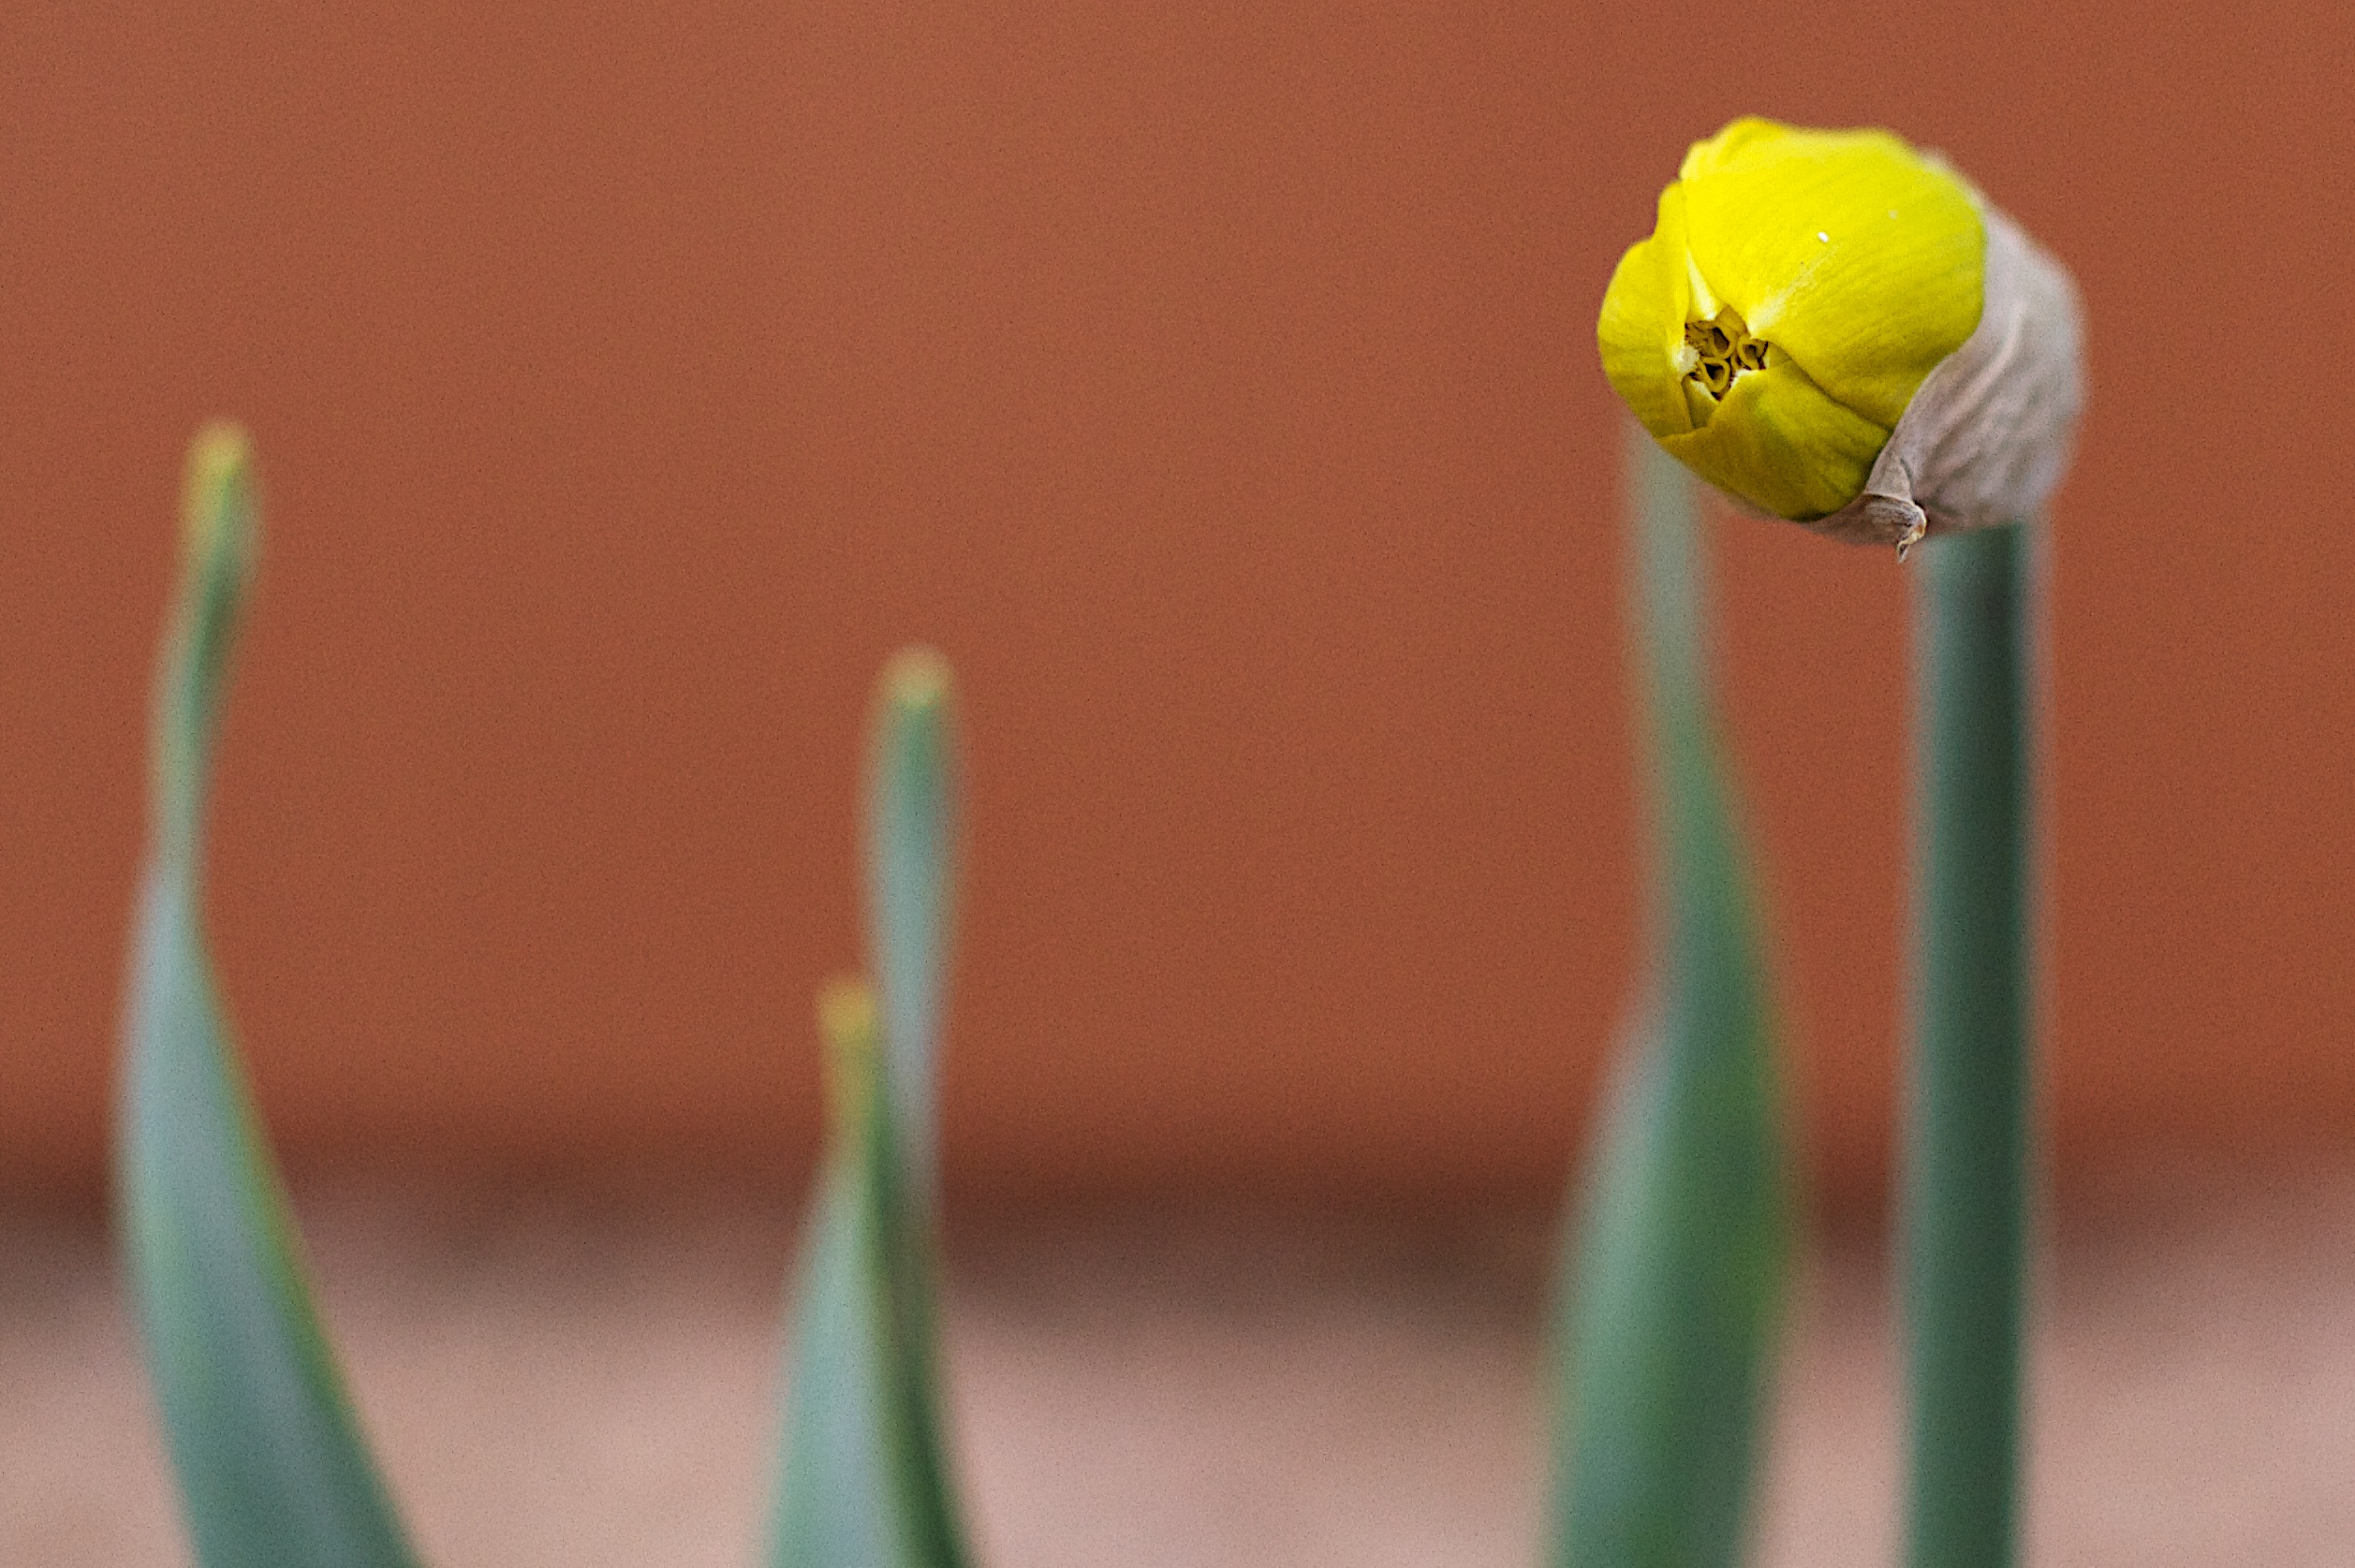
plant, photography, flower, green, yellow, close up, 2014365, macro photography, flowering plant, plant stem, land plant